Book of Common Prayer (1552)

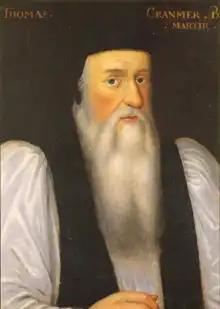
Thomas Cranmer, Archbishop of Canterbury, primary author of the 1552 "Book of Common Prayer"

The first "Book of Common Prayer" was written at a time when it was necessary to compromise with conservative bishops. At the time, Cranmer felt that gradual change was the best approach "lest the people, not having yet learned Christ, should be deterred by too extensive innovations from embracing his religion". By 1551, conservative opposition had been removed, and the 1552 Prayer Book "broke decisively with the past" in the words of historian Christopher Haigh. The services for baptism, confirmation, communion and burial were rewritten, and ceremonies hated by Protestants were removed.